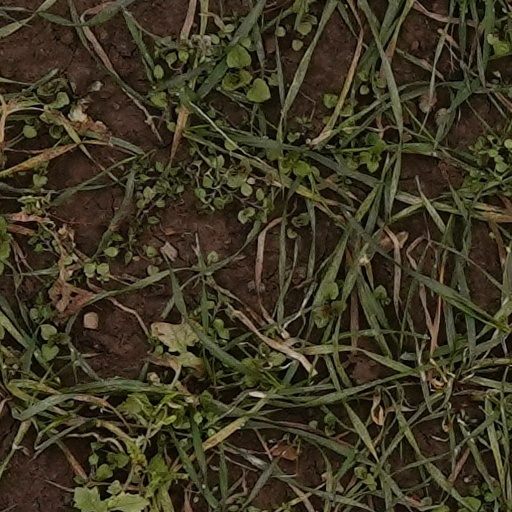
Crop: wheat